French Kiss (1995 film)

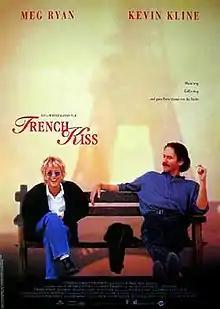
Theatrical release poster

French Kiss is a 1995 romantic comedy film directed by Lawrence Kasdan and starring Meg Ryan and Kevin Kline. Written by Adam Brooks, the film is about a woman who flies to France to confront her straying fiancé and gets into trouble when the charming crook seated next to her uses her to smuggle a stolen diamond necklace. "French Kiss" was filmed on location in Paris, the Provence-Alpes-Côte d'Azur région of southeastern France, and Cannes. The film was released in the United States on May 5, 1995, and received mixed reviews. The film was a success and went on to earn a total worldwide gross of $101,982,854.